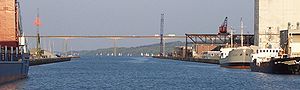
Europavej E45 / Billedgalleri
Det sydligste punkt er Gela i Italien og der fra videre nordpå gennem Messina – Napoli – Bologna – Innsbruck – München – Nürnberg – Hannover – Hamborg – Flensborg – Aarhus – Aalborg – Frederikshavn – Göteborg – Mora – Östersund – Gällivare – Karesuando – Palojoensuu – Hetta – Kautokeino for at slutte i Alta i Norge.